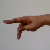
The image shows a hand gesture representing the letter 'P' in Indian Sign Language.